Parma Airport

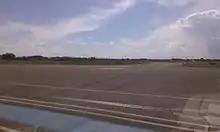
Apron view

Parma Airport is reachable in seven minutes by car or by taxi. Otherwise, it is possible to reach the airport by bus route 6, operated by TEP Parma.